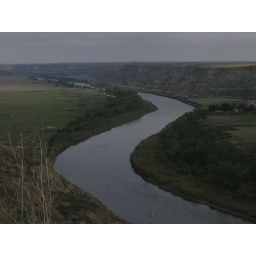
A large bird kept flying out over the river from the trees on the indise of the curve.